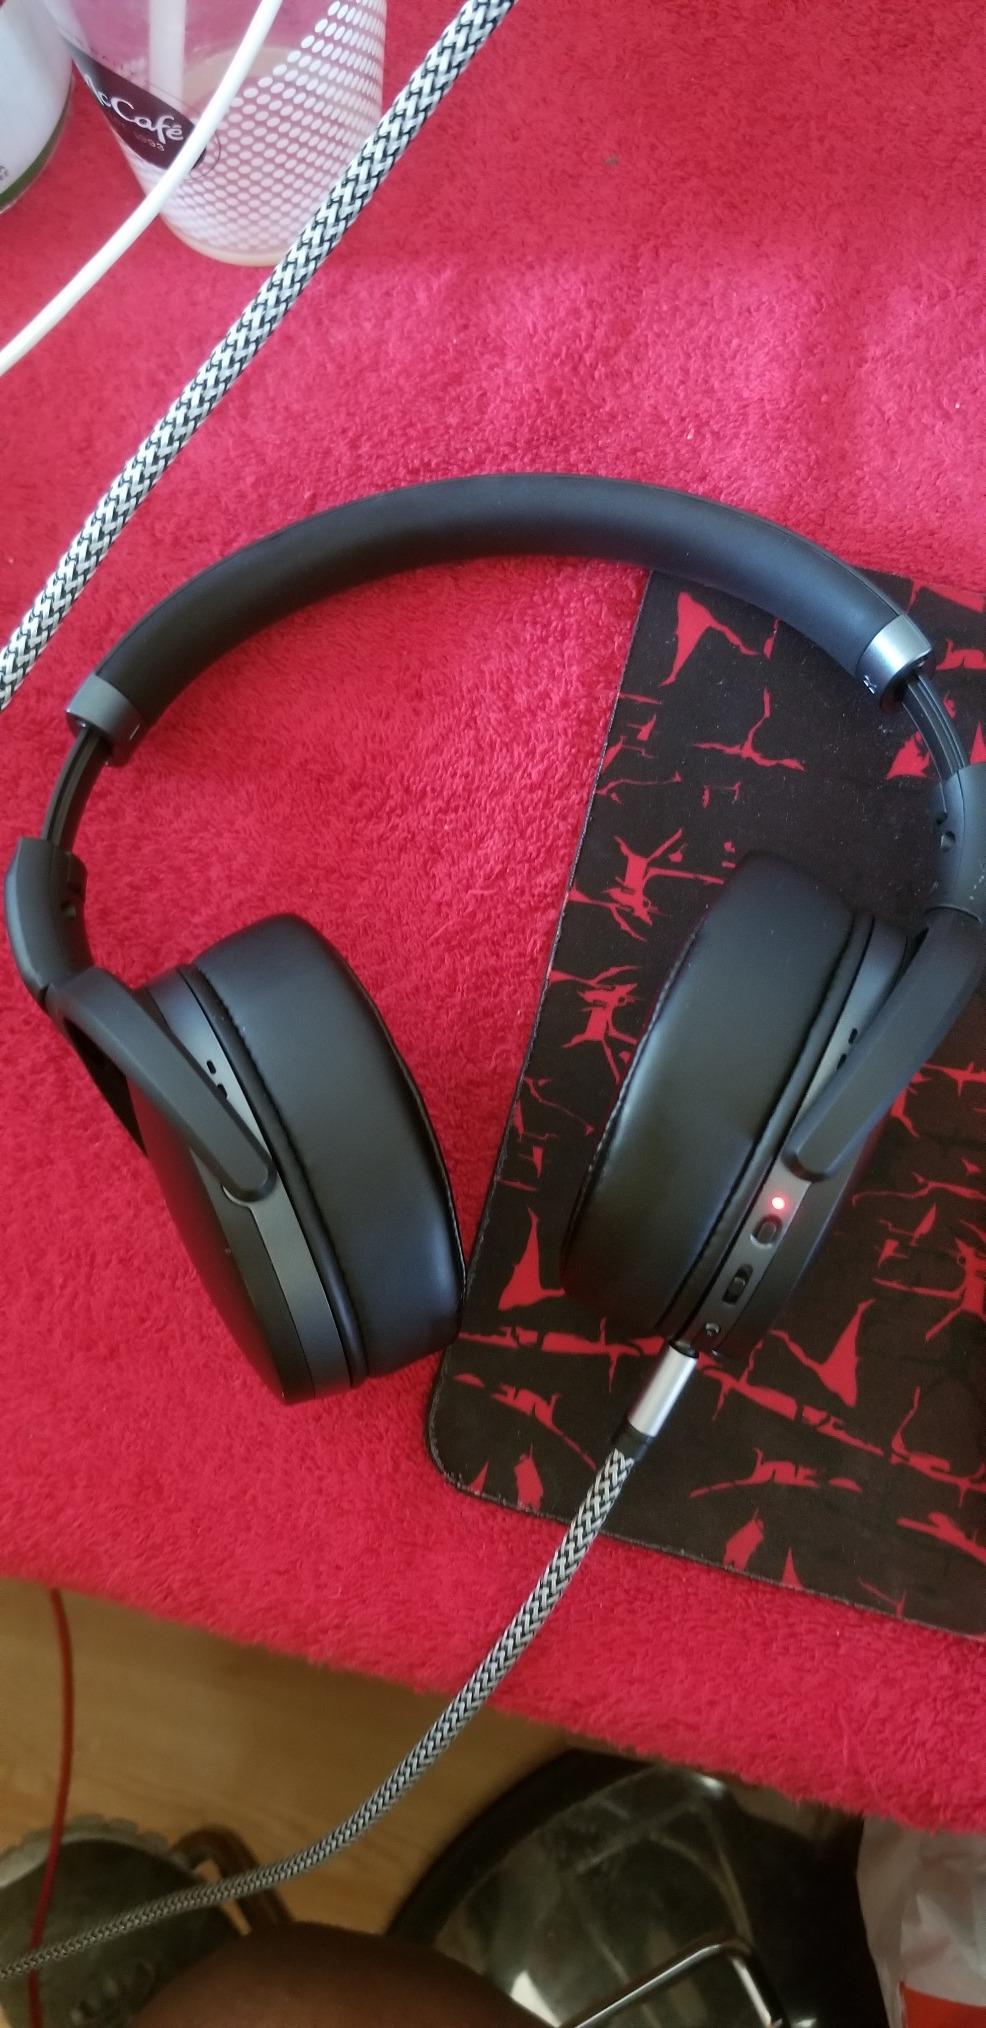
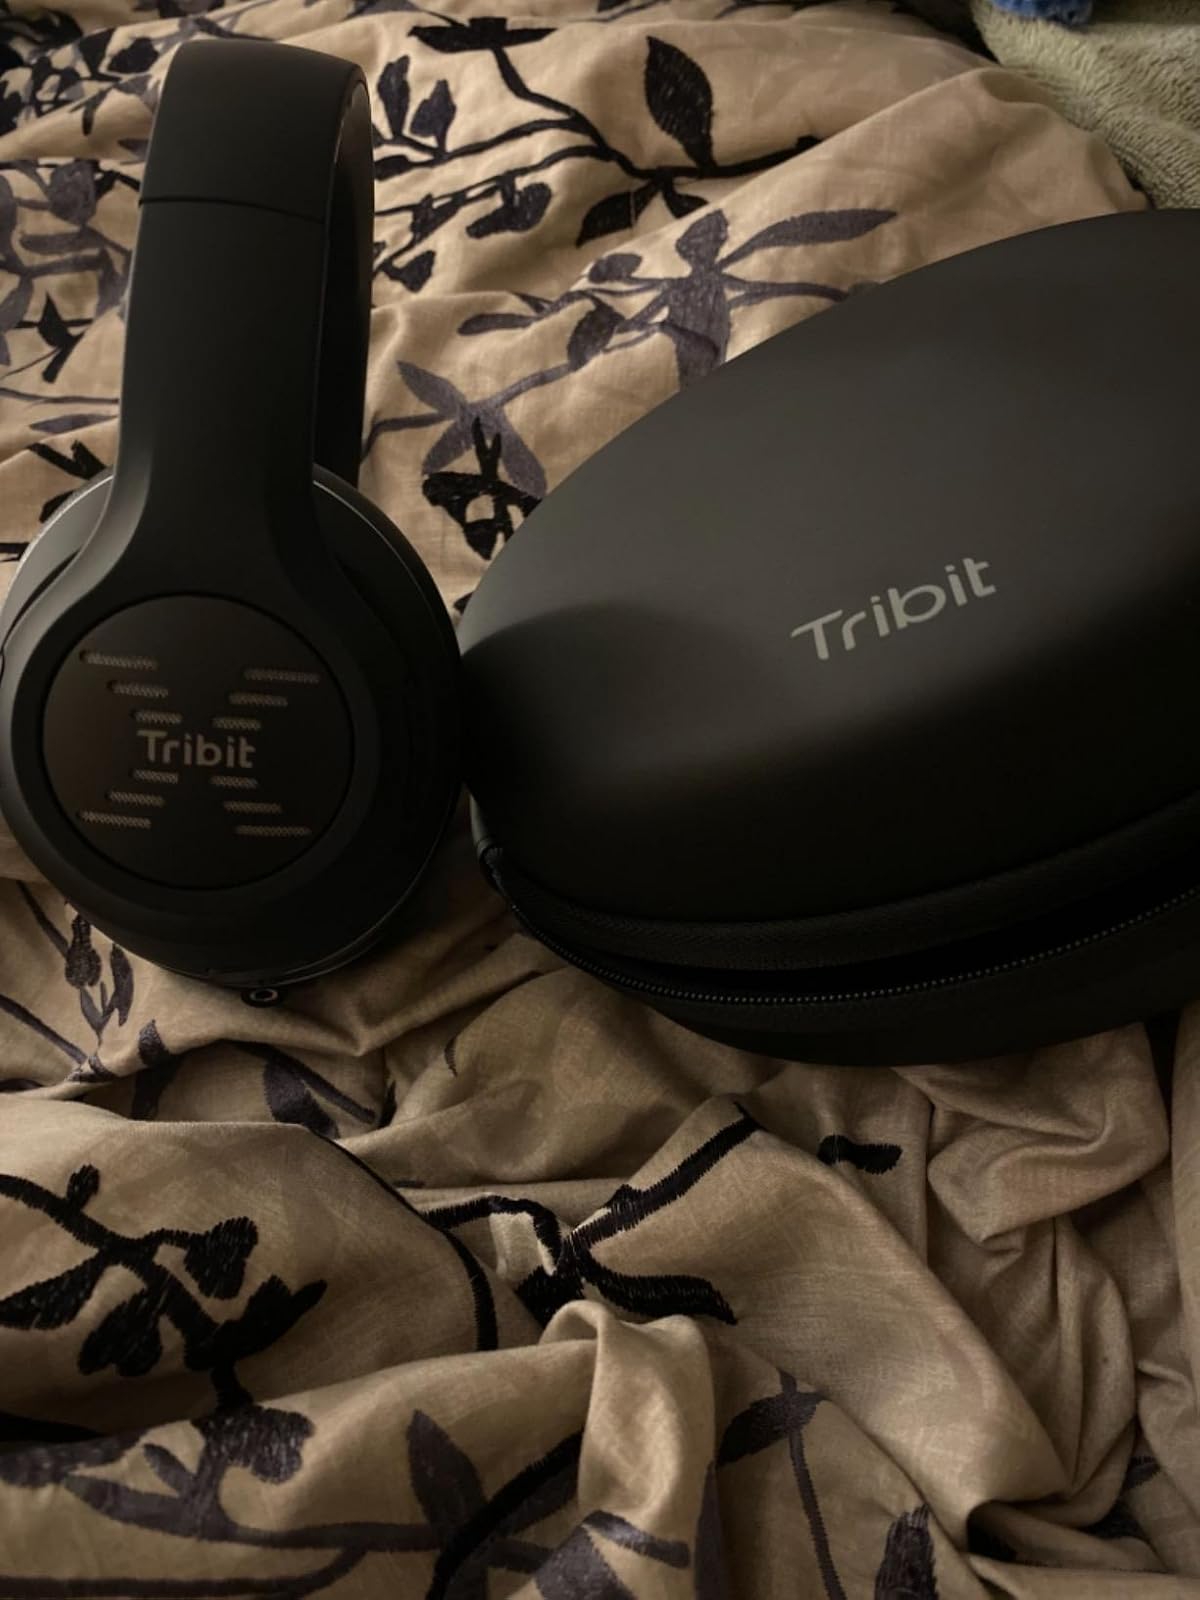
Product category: headphones
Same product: no